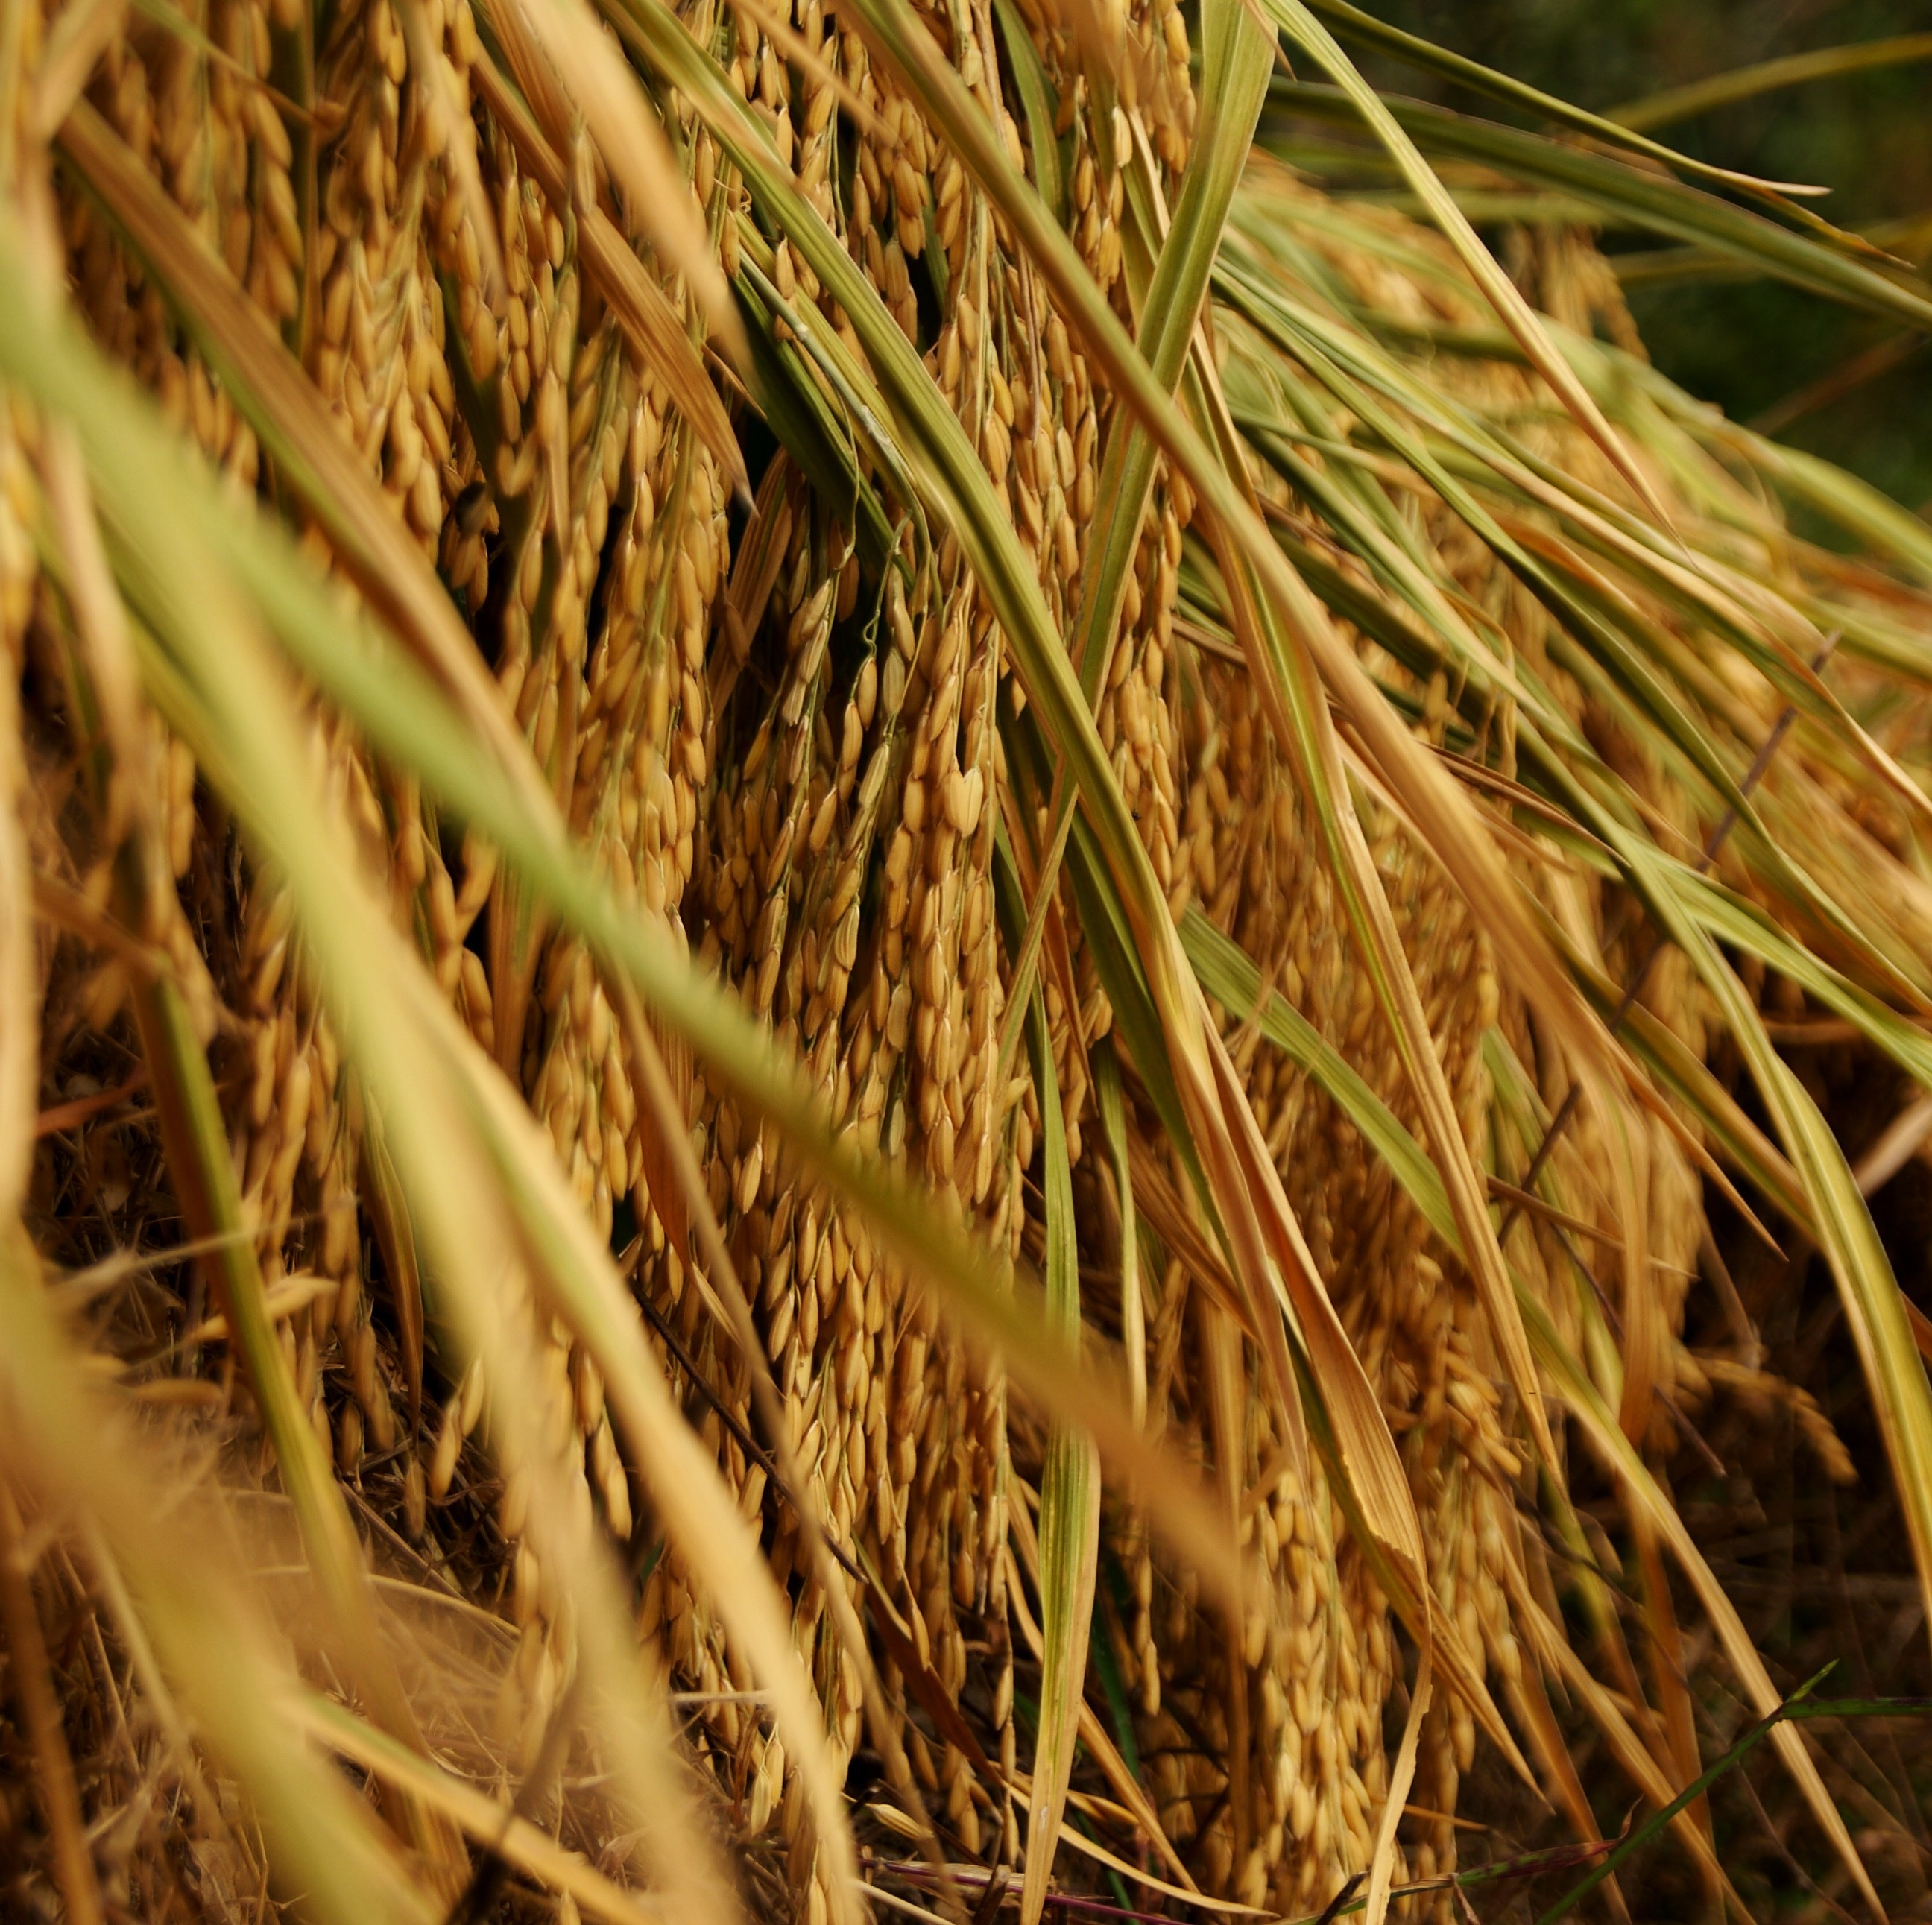
landscape, nature, grass, plant, field, farm, barley, wheat, countryside, summer, rural, food, golden, farming, harvest, crop, autumn, soil, agriculture, rice, rye, crops, harvesting, hordeum, grass family, plant stem, land plant